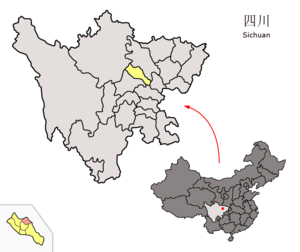
Le xian de Luojiang est un district administratif de la province du Sichuan en Chine. Il est placé sous la juridiction de la ville-préfecture de Deyang.